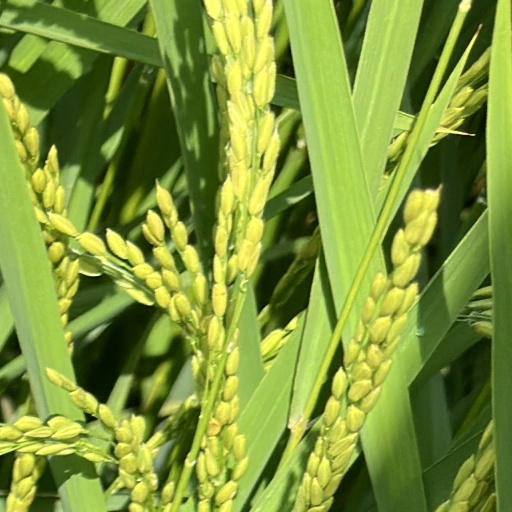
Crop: rice